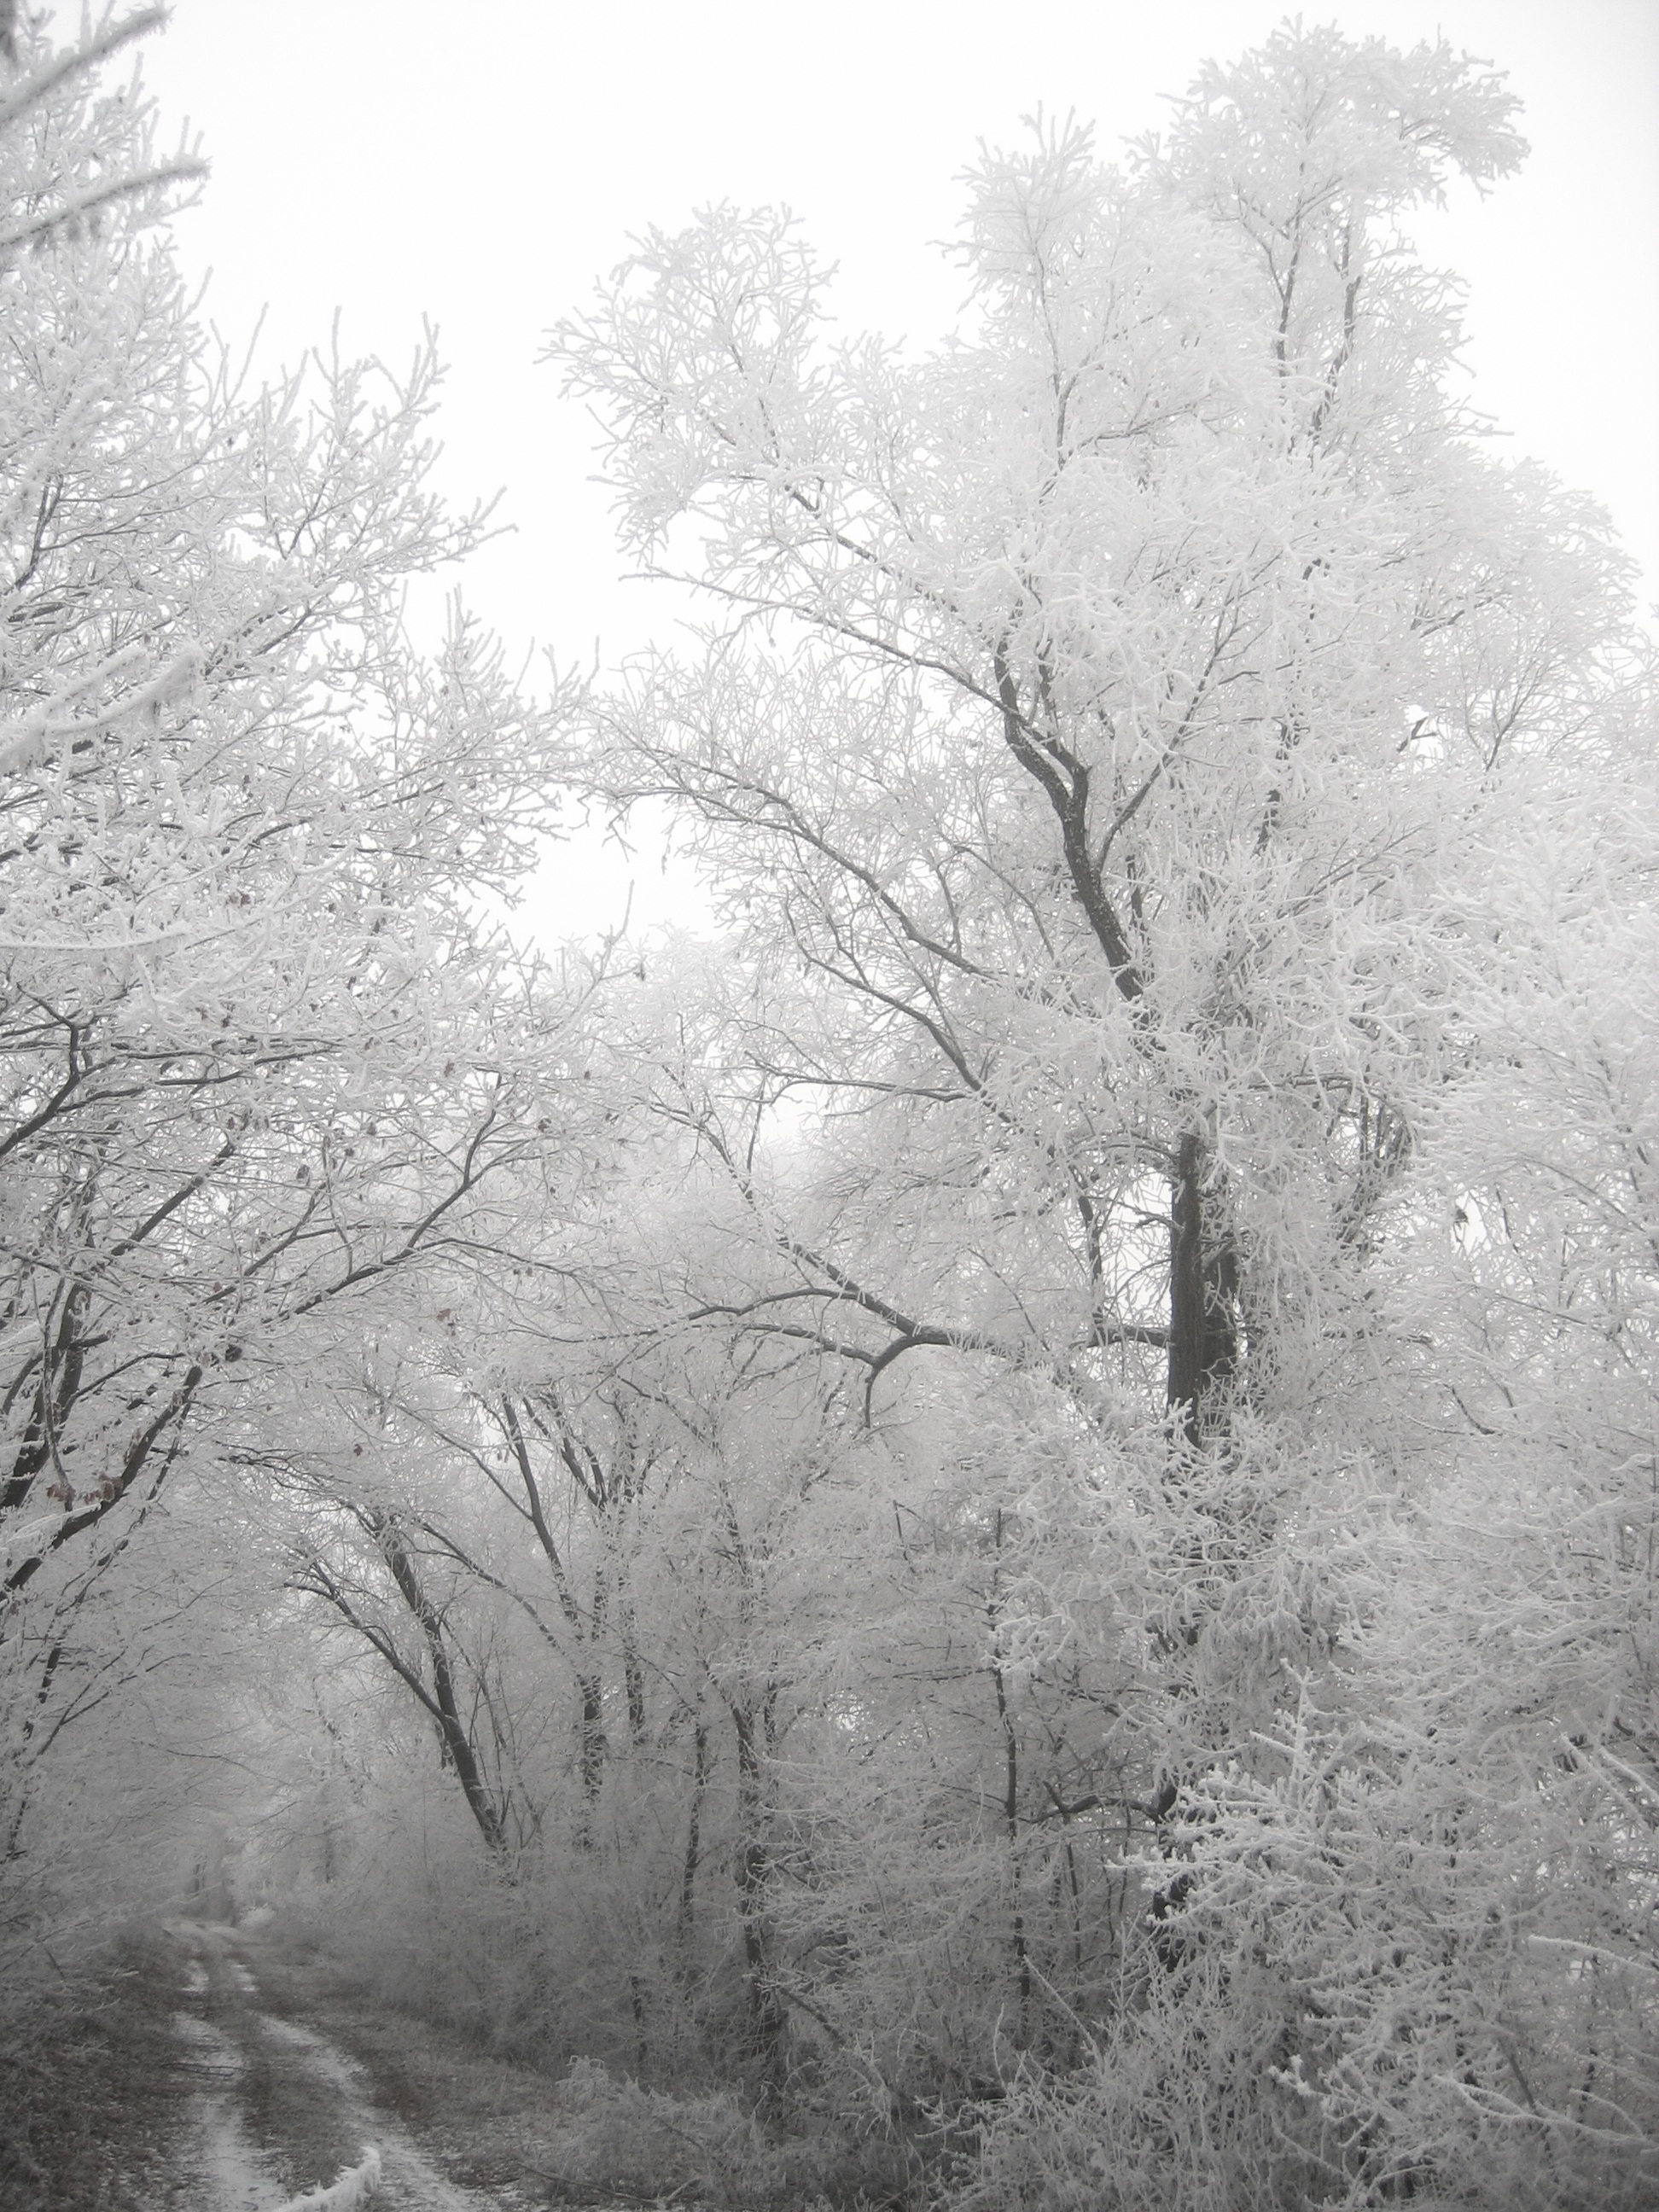
tree, nature, forest, branch, snow, cold, winter, black and white, plant, fog, mist, white, flower, frost, atmosphere, ice, weather, frozen, monochrome, season, leaves, branches, blizzard, hoarfrost, freezing, winter time, monochrome photography, atmospheric phenomenon, woody plant, winter storm, rain and snow mixed